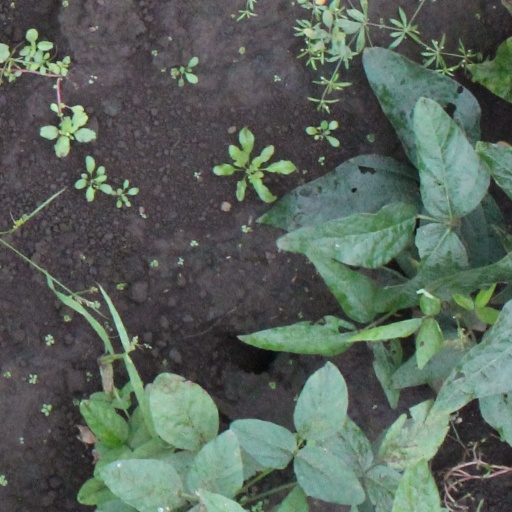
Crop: soybean